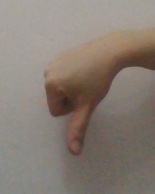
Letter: waw